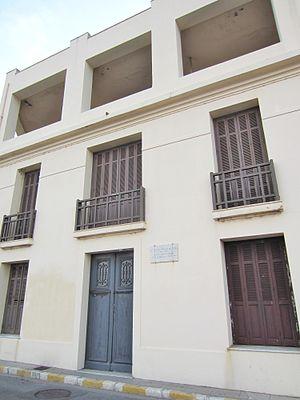
Nicolas de Staël, baron Nikolaï Vladimirovitch Staël von Holstein, né le 23 décembre 1913 à Saint-Pétersbourg, mort le 16 mars 1955 à Antibes, est un peintre français originaire de Russie, issu d'une branche cadette de la famille Staël von Holstein.